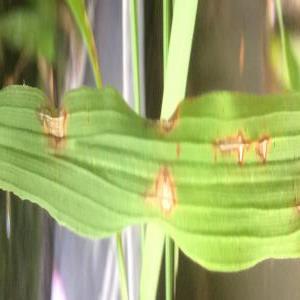
Disease: Blast